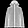
Label: Coat